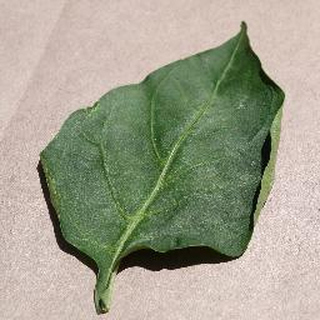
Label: healthy_bell_pepper